2012 phenomenon

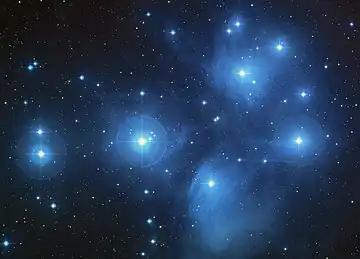
The Pleiades star cluster

The idea that the year 2012 presaged a world cataclysm, the end of the world, or the end of human civilization, became a subject of popular media speculation as the date of 21 December 2012 approached. This idea was promulgated by many pages on the Internet, particularly on YouTube. The Discovery Channel was criticized for its "quasi-documentaries" about the subject that "sacrifice[d] accuracy for entertainment".